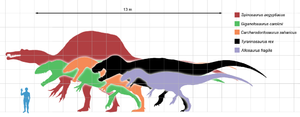
Les Spinosauridae forment une famille de dinosaures théropodes caractérisés par un crâne étroit très allongé vers l'avant et dont la mâchoire et le museau sont munis de dents coniques ainsi qu'une extrémité antérieure ayant une forme de spatule. Découverts sur l'ensemble des continents mis à part l'Antarctique, ils sont déjà présents au Jurassique supérieur et persistent jusqu'au Cénomanien bien qu'une dent de spinosauridé semble provenir d'un étage plus récent. Ils comprennent actuellement moins de dix genres valides de dinosaures dont les mieux connus sont Baryonyx, Suchomimus, Irritator et Spinosaurus.